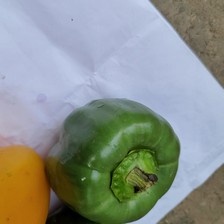
Label: capsicum